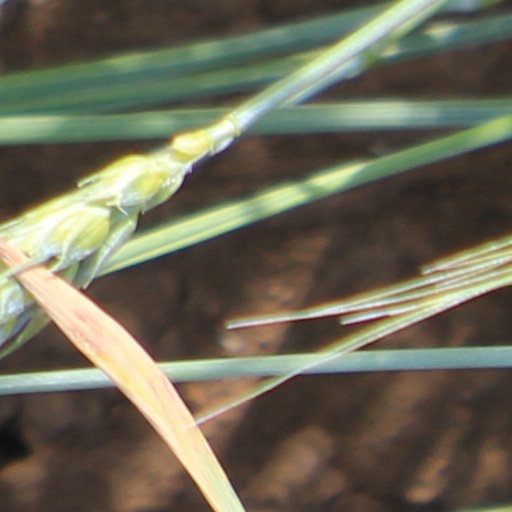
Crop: wheat